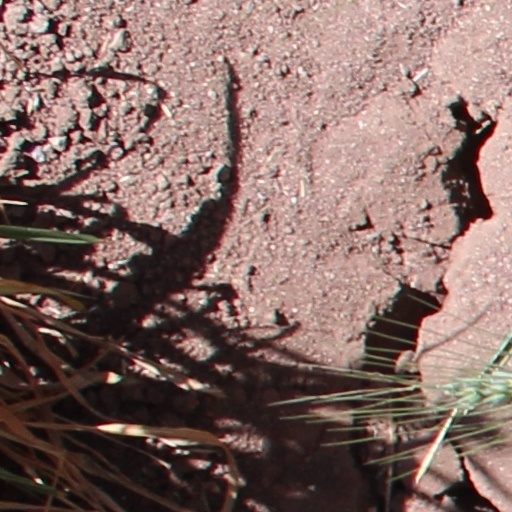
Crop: wheat